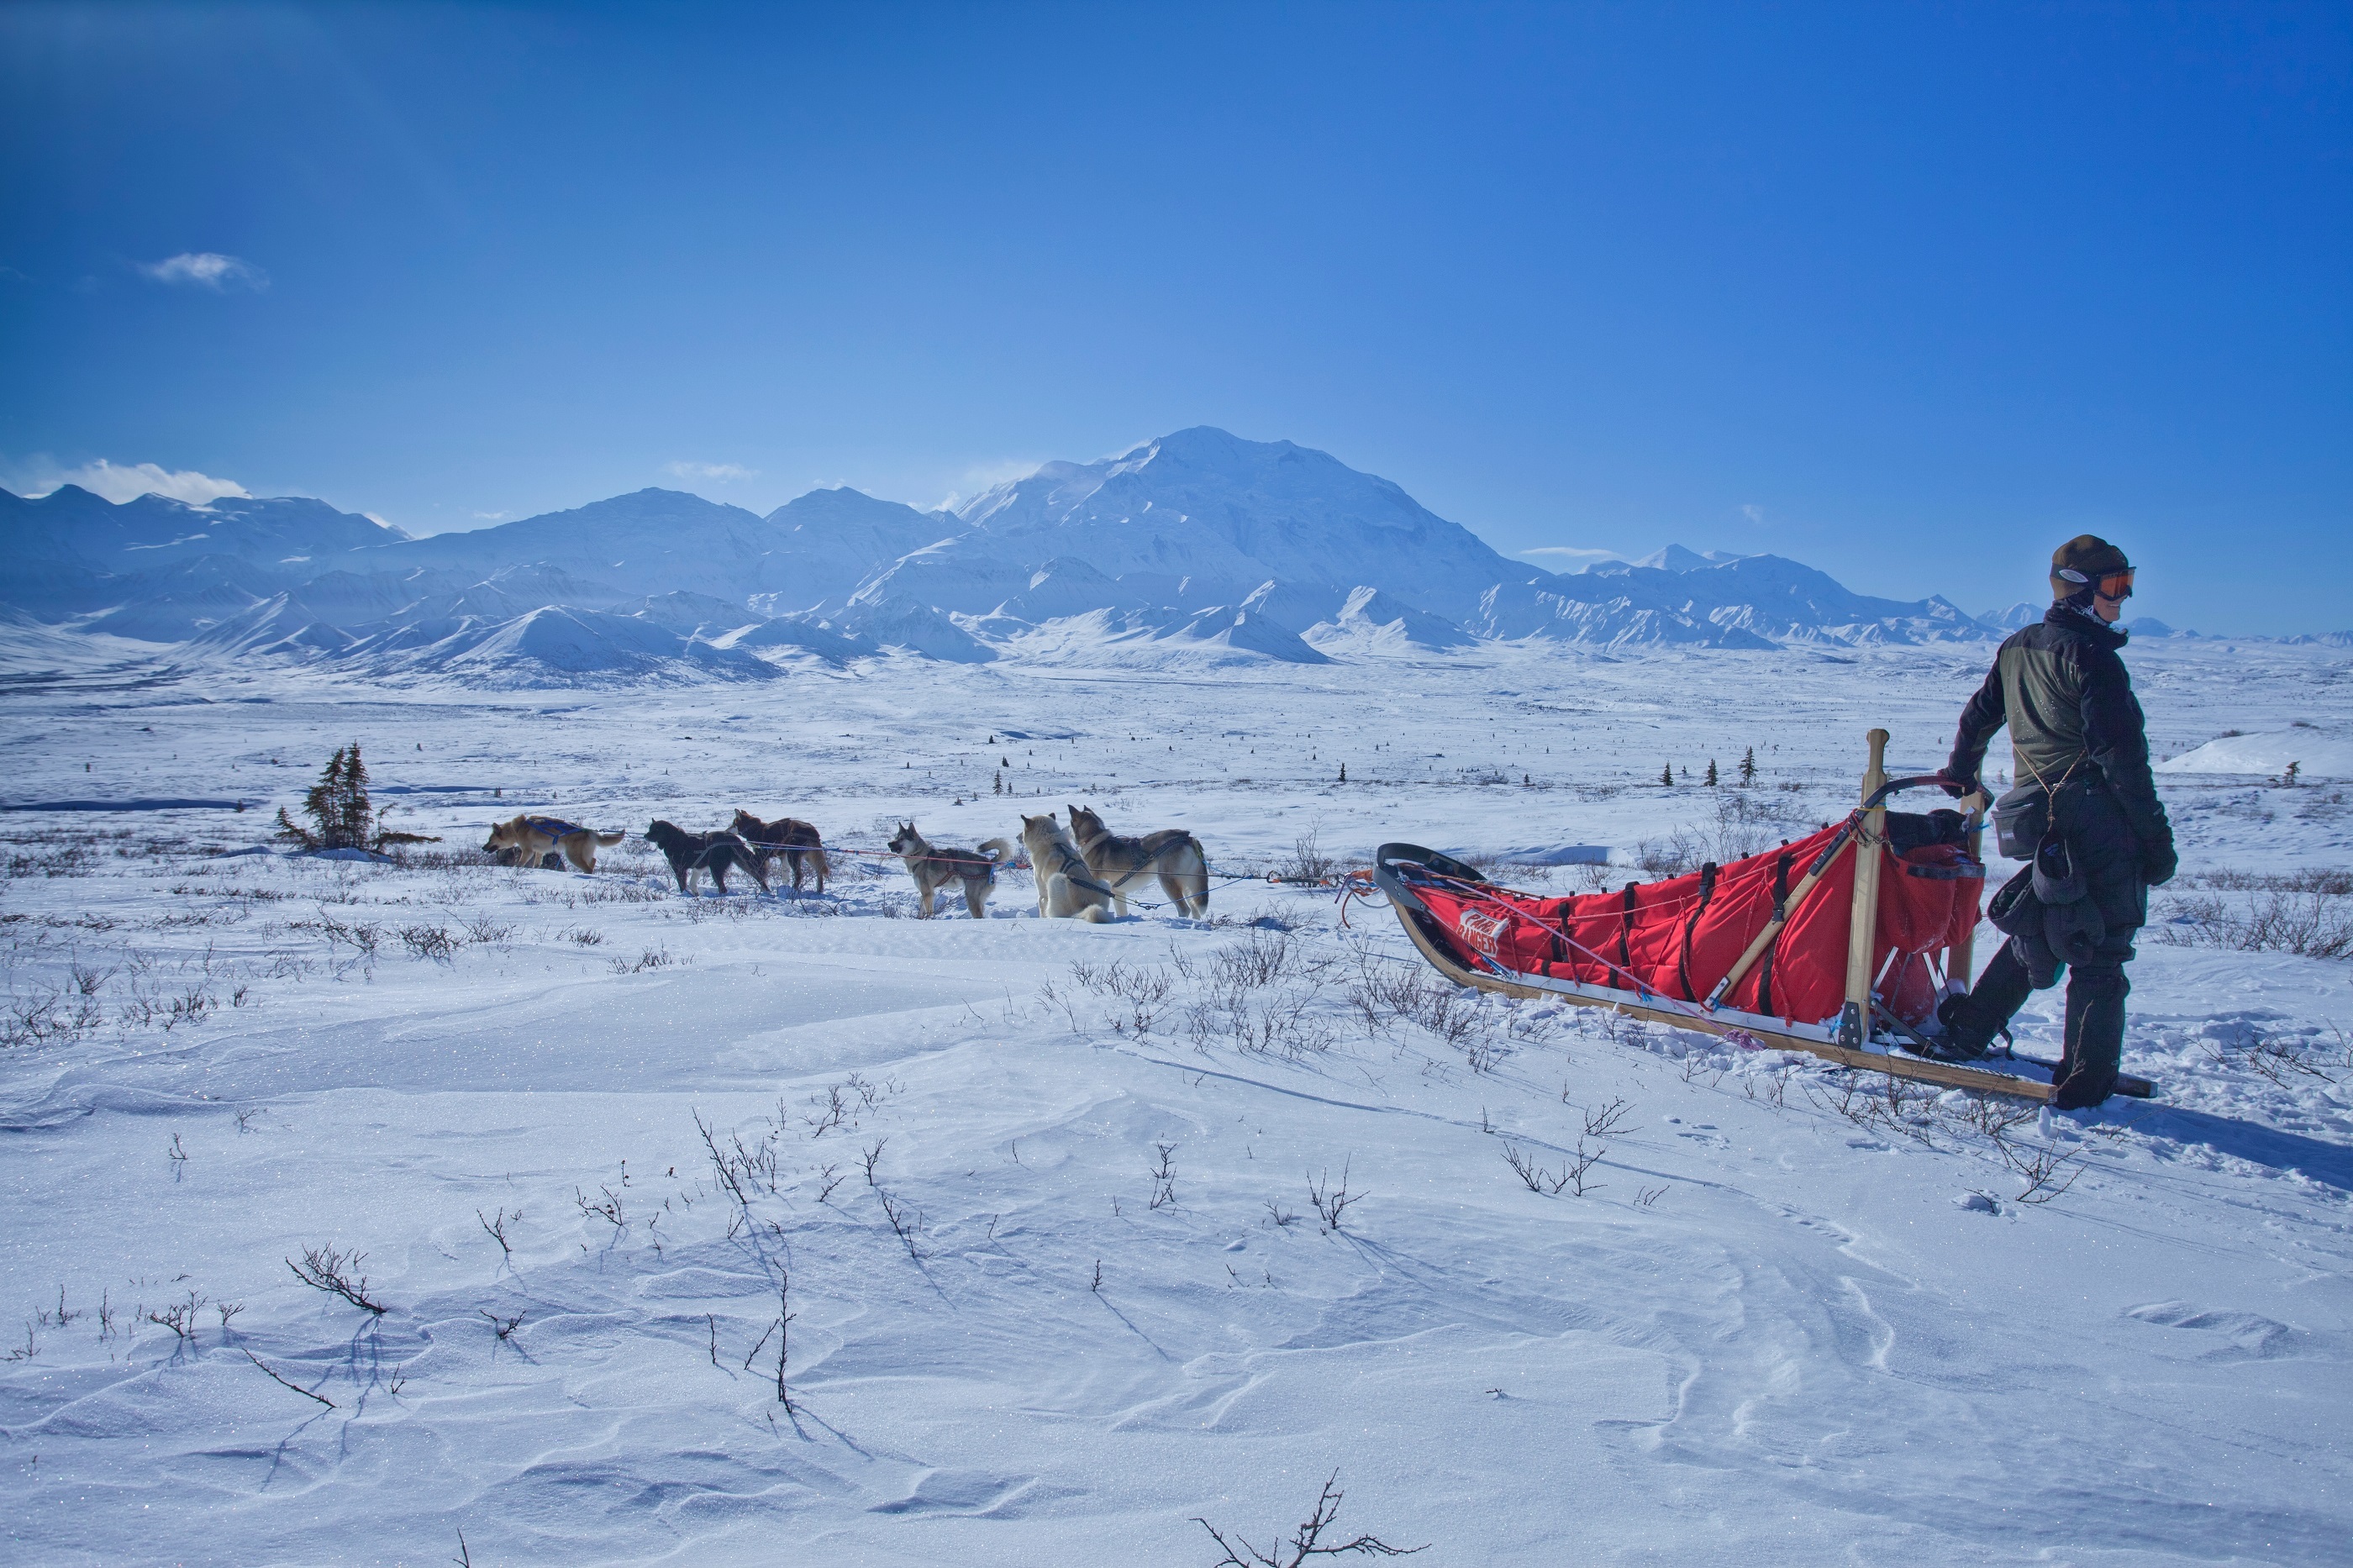
wilderness, mountain, snow, winter, trail, mountain range, portrait, vehicle, usa, arctic, skiing, season, summit, sports equipment, mountaineering, winter sport, outdoors, sports, mountains, alps, ski, footwear, plateau, teamwork, preserve, alaska, piste, musher, dog sled, denali national park, park ranger, mcgonagall pass, turtle hill, sleigh, ski touring, ski mountaineering, ski equipment, mountainous landforms, geological phenomenon